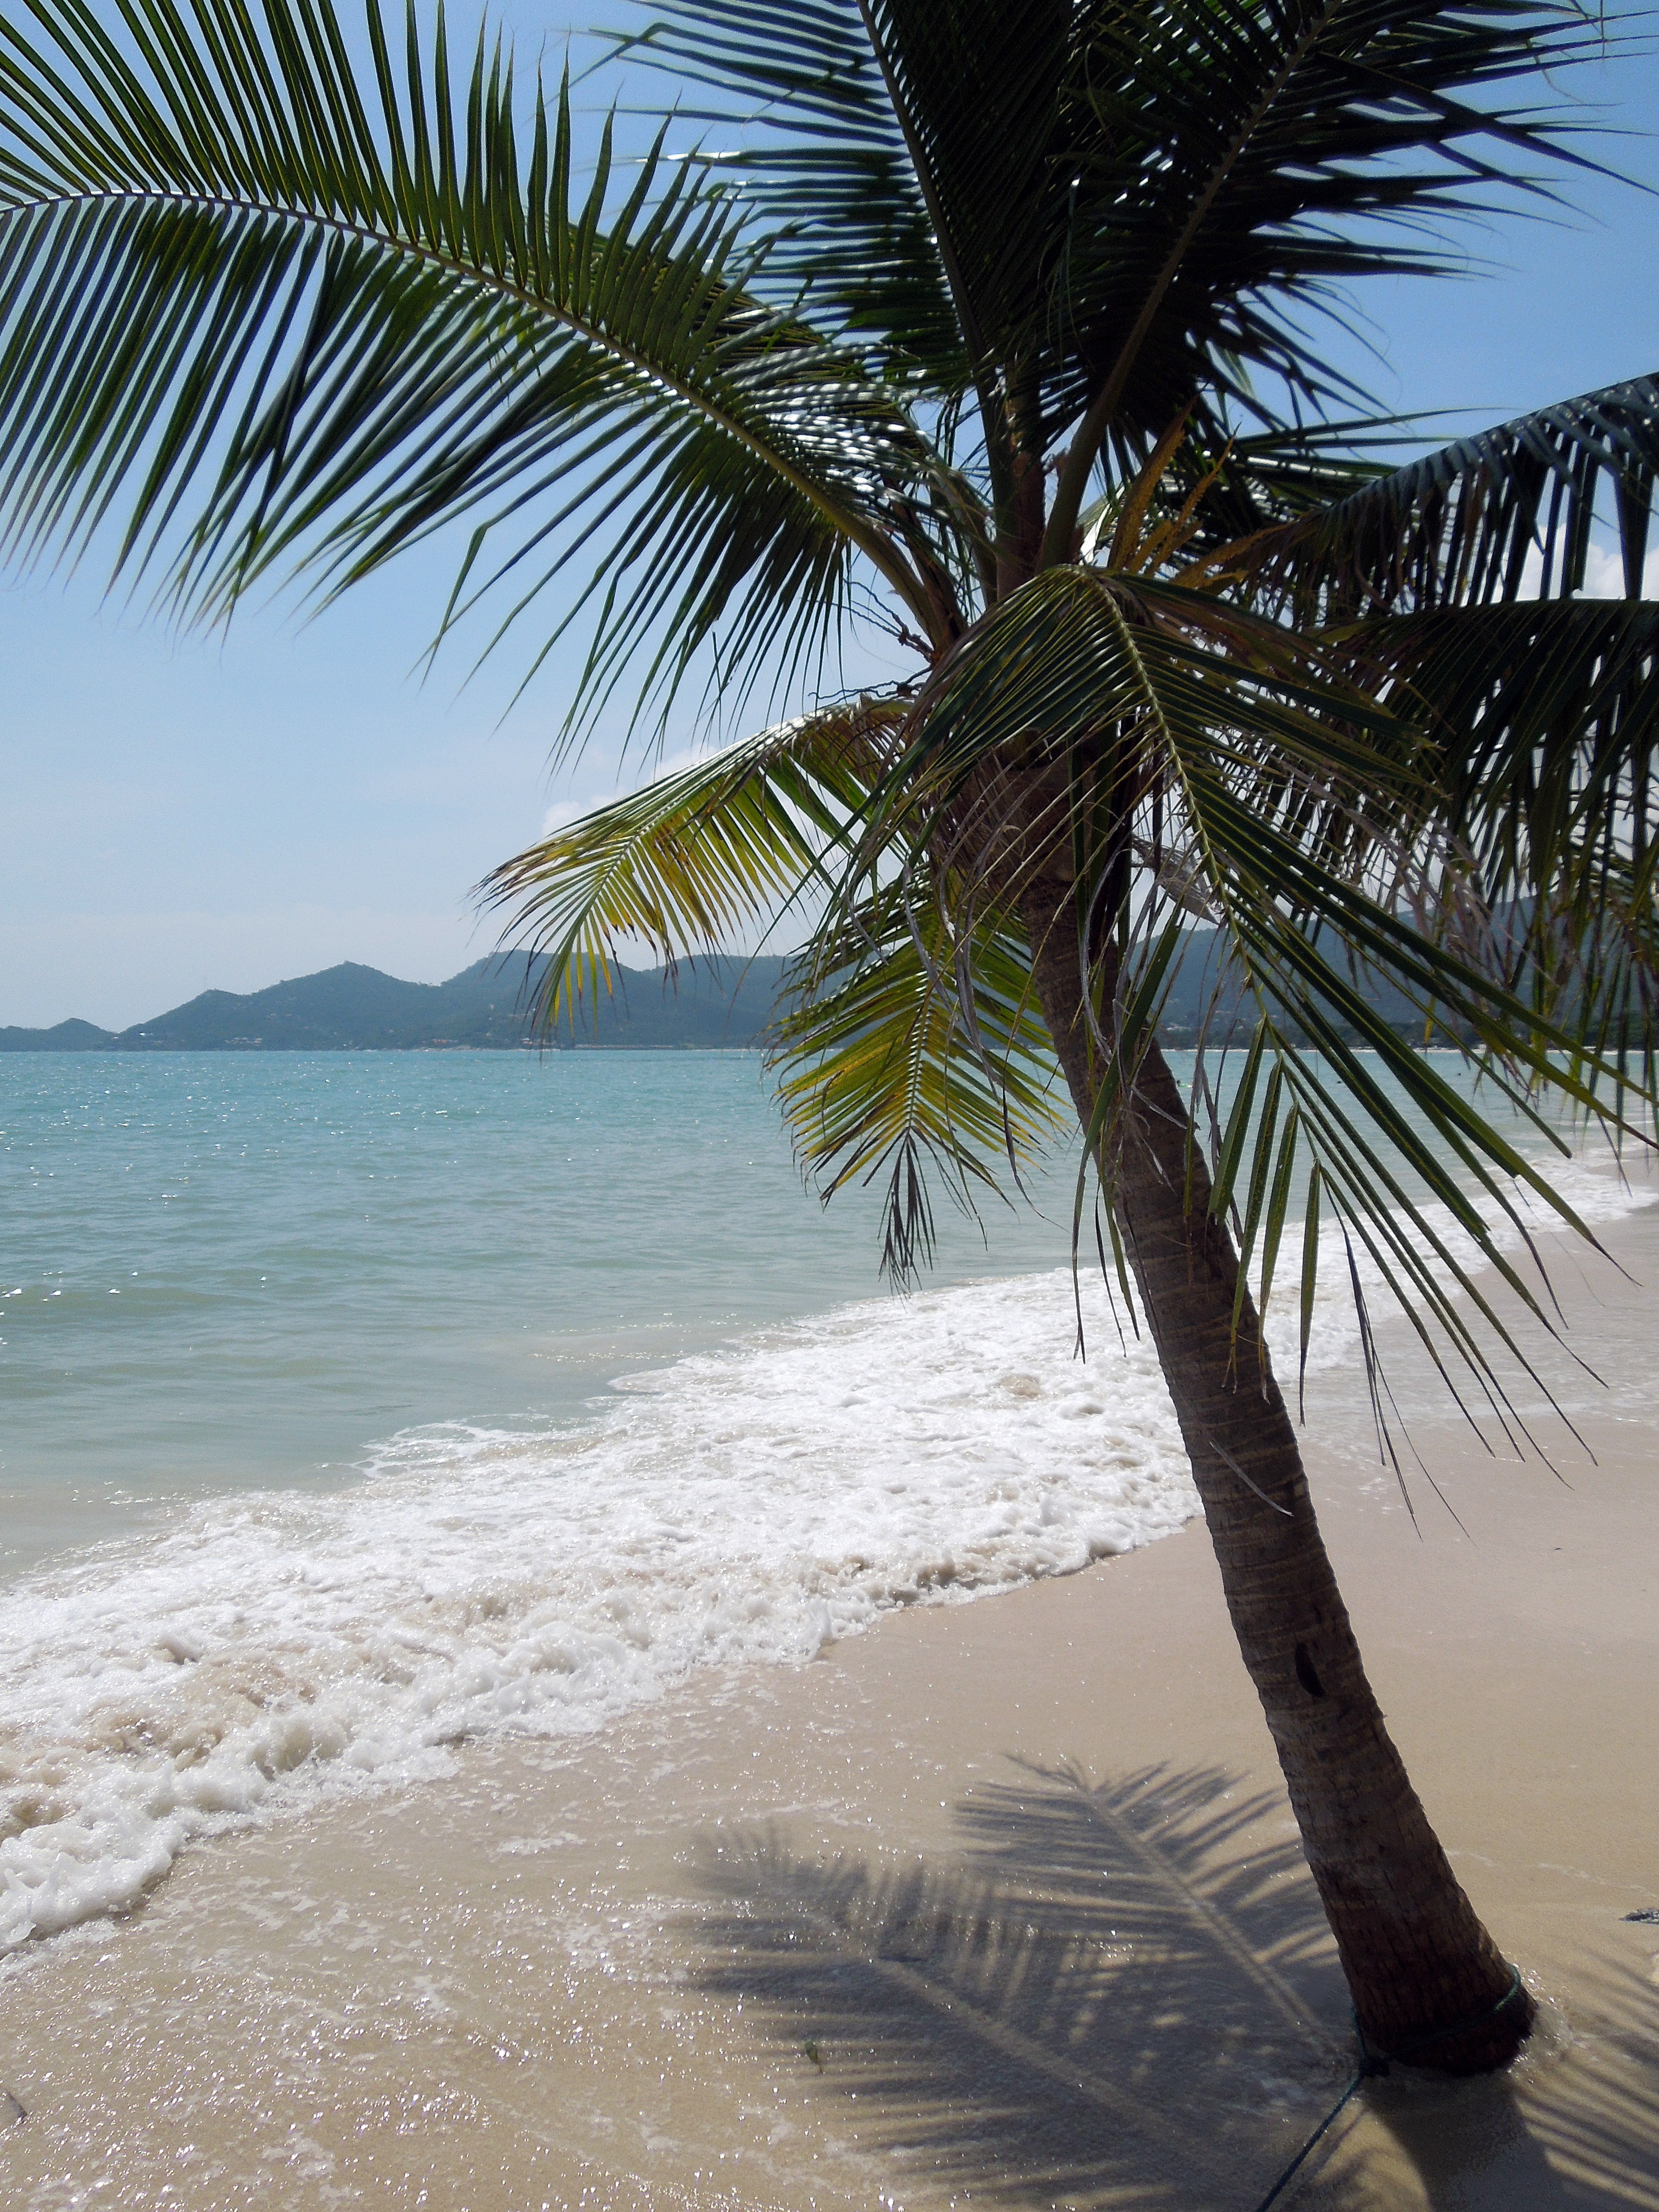
beach, sea, coast, tree, sand, ocean, plant, shore, wave, wind, vacation, palm, holiday, thailand, body of water, tropics, koh samui, woody plant, arecales, palm family